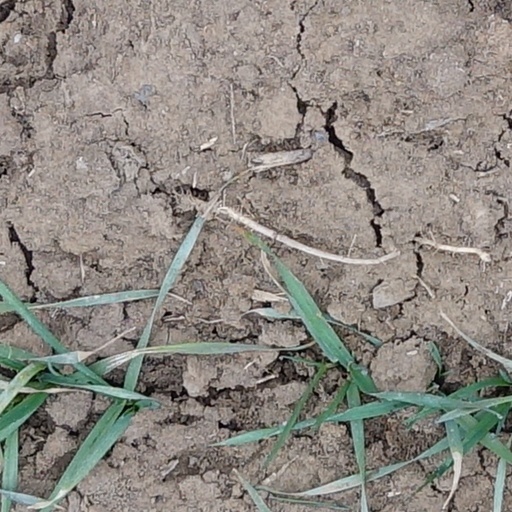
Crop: wheat